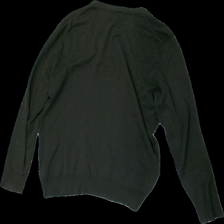
View: back
Type: Sweater
Category: Unisex
Brand: H&M
Colors: Green
Material: 59% acrylic, 41% wool
Cut: Regular, C-collar
Size: M
Season: All
Price range: 50-100
Recommended usage: Reuse